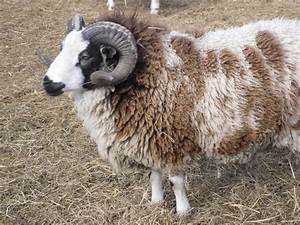
Label: pecora